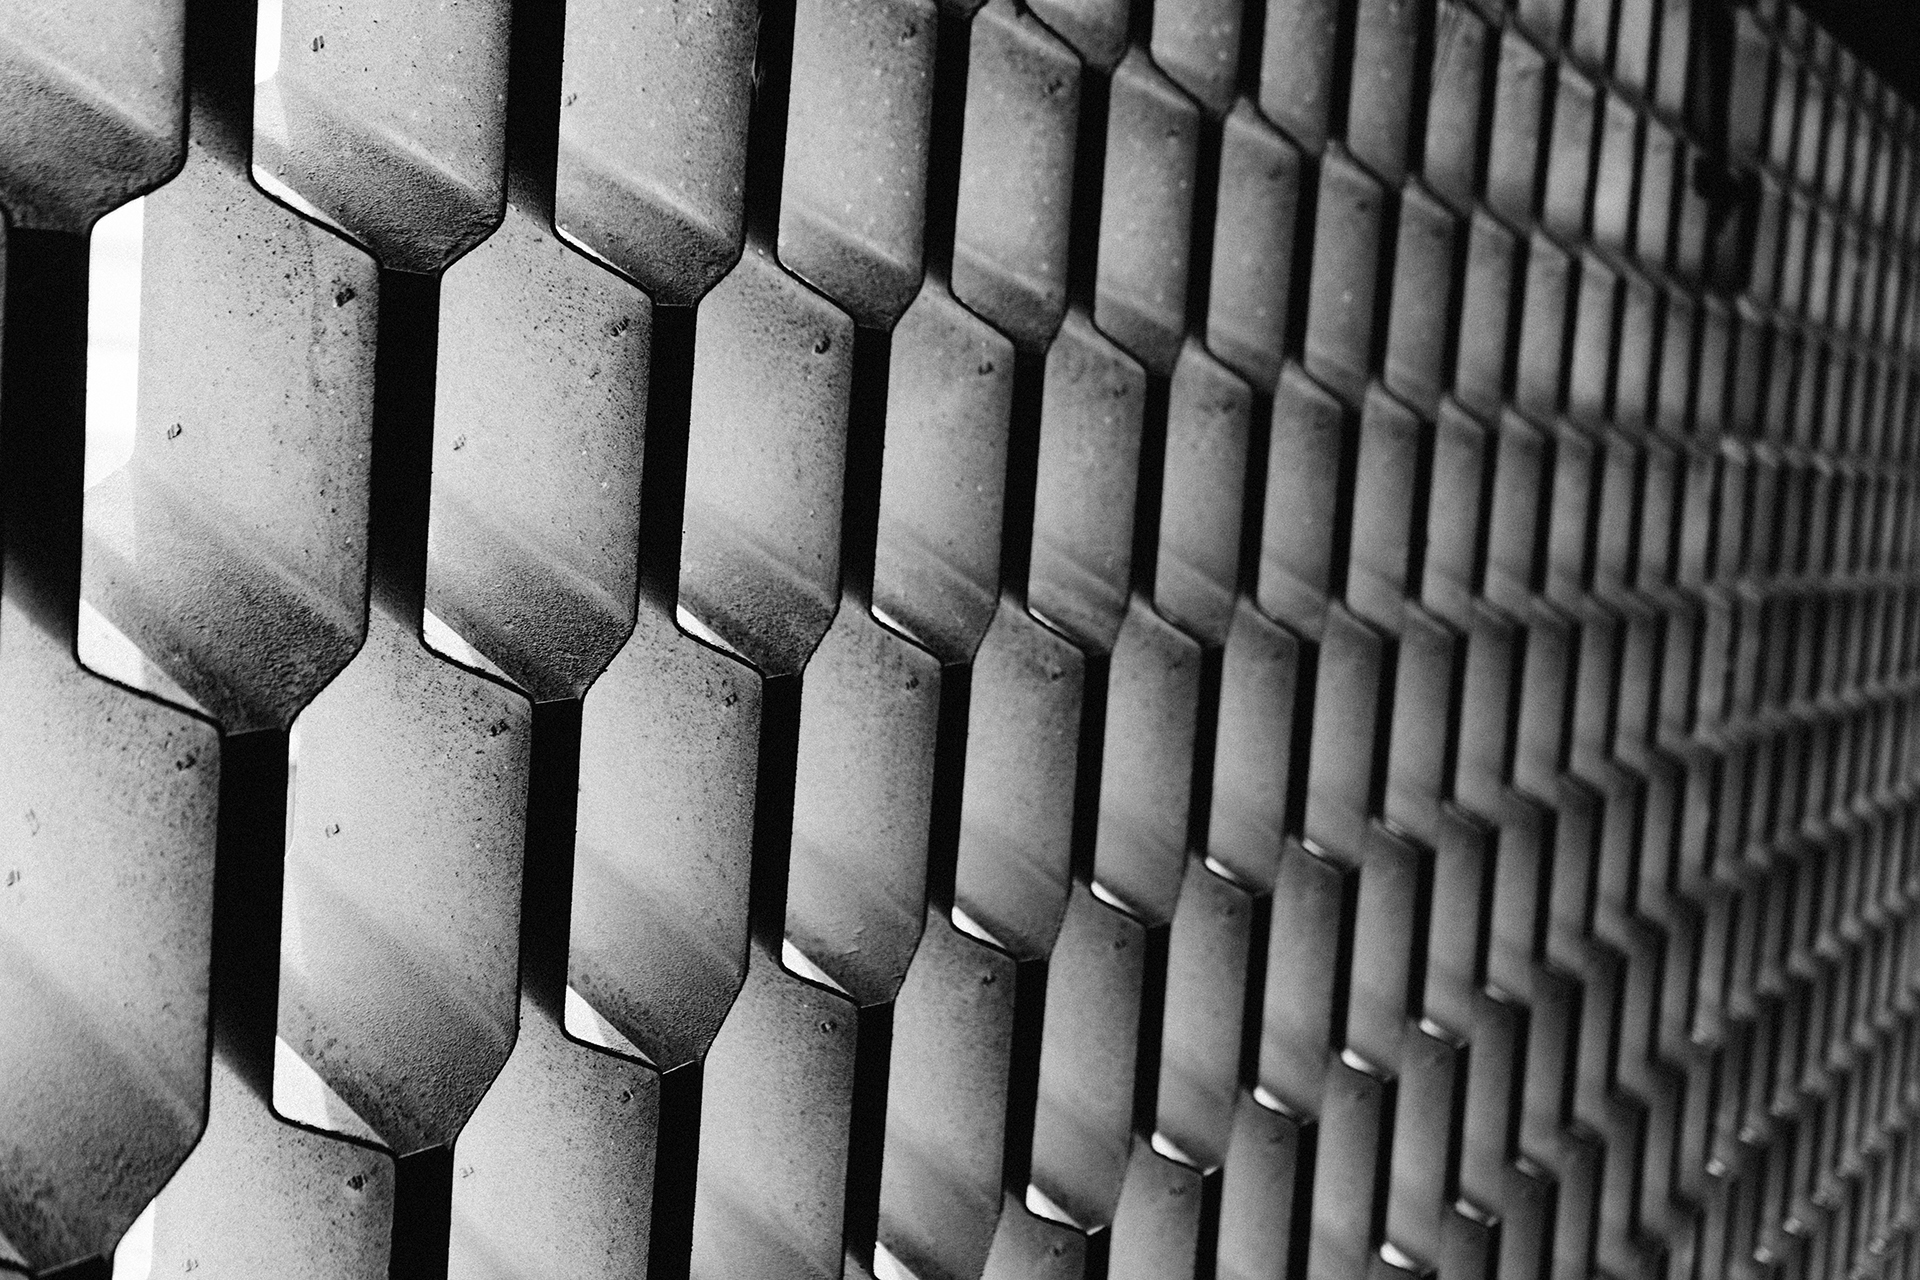
abstract, black and white, photography, texture, wall, pattern, line, metal, black, monochrome, material, close up, design, symmetry, shape, honeycomb, monochrome photography